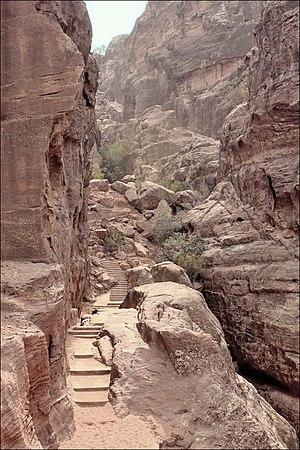
La gestion de l'eau à Pétra a forgé la puissance et le niveau de vie des résidents de la capitale de l'ancien royaume nabatéen. Cité parmi les plus puissantes de l'Antiquité, Pétra ne tient pas sa célébrité et sa prospérité, uniquement par ses magnifiques bâtiments creusés et sculptés dans la roche des montagnes environnantes. C’est surtout par son extraordinaire système hydraulique construit au cours des siècles, que Pétra a pu se développer au milieu d'un désert inhospitalier, et devenir une étape stratégique pour les caravanes chamelières, venant de l’Arabie ou de la lointaine Asie et ...apportant les soies, les épices et les parfums, vers les cours d’Europe.